Tai Wo Tsuen, Tai Po District

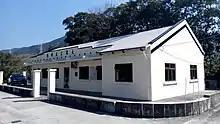
Tai Wo Public School

Tai Wo Tsuen or Tai Wo Village is a village in Tai Po District, Hong Kong.